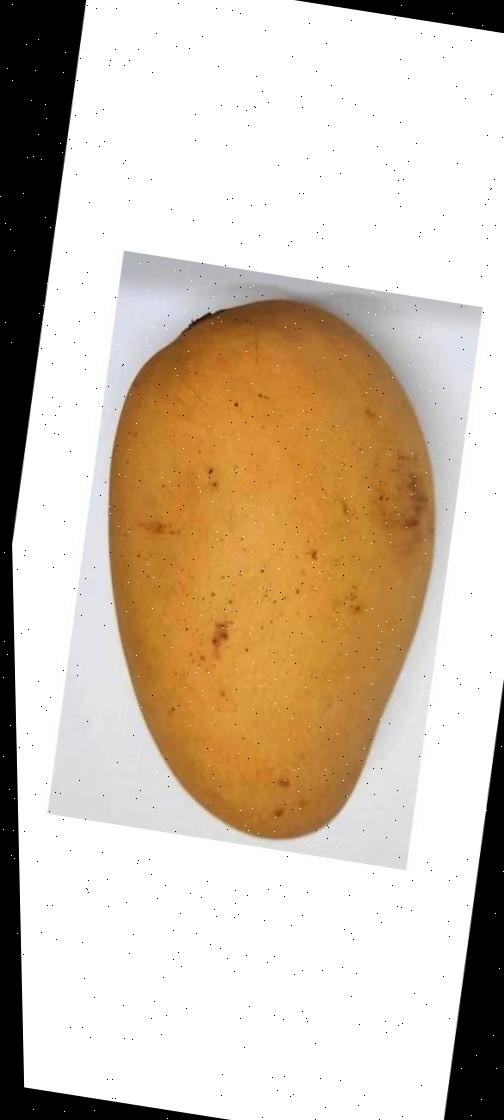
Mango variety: Katimon